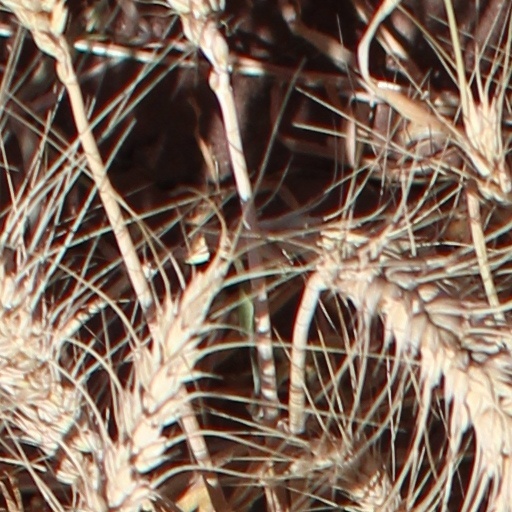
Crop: wheat